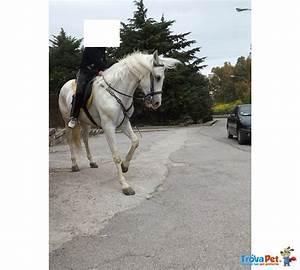
Label: cavallo